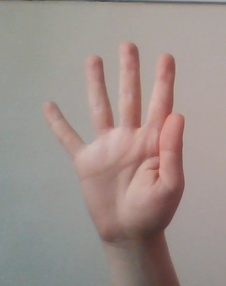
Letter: sheen